Wertz–Bestle Farm

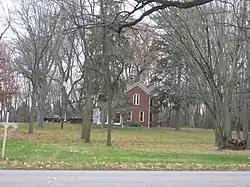
The Wertz–Bestle farmhouse, November 2013

Wertz–Bestle Farm is a historic home and farm located in German Township, St. Joseph County, Indiana. The house was built about 1872, and is a two-story, "T"-plan, Italianate style brick dwelling with a -story kitchen wing. It sits on a fieldstone foundation and has bracketed eaves and segmental arched windows. Also on the property is the contributing -story, two-level, Schweitzer barn.